List of awards and nominations received by Emmylou Harris

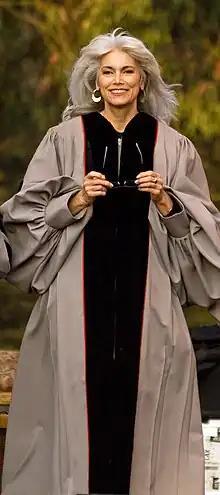
Harris receiving an honorary doctorate from the Berklee College of Music in 2009.

American singer, songwriter and musician Emmylou Harris has been awarded on numerous occasions for her work. She received 14 accolades from the Grammy Awards, beginning in 1977 for her album "Elite Hotel". She also won awards from the Grammy's for her work with other artists, including one with Roy Orbison and another for the "Trio" album with Dolly Parton and Linda Ronstadt. She has been nominated by the Grammy Awards a total of 34 times. Harris also received multiple awards and nominations from the Country Music Association. In 1980, she won the Female Vocalist of the Year award. This was followed in 1988 for the Vocal Event of the Year award for her work with Parton and Ronstadt. Along with various artists, Harris won the Album of the Year award in 2000 for her contributions to the soundtrack of "O Brother, Where Art Thou?".